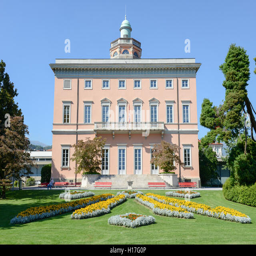
people walking in front of the villa on botanical park in the center